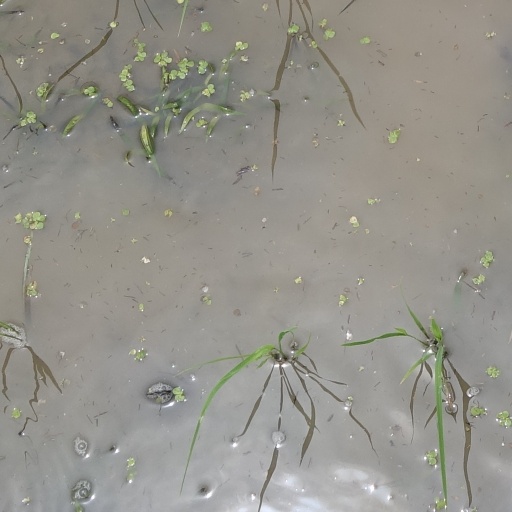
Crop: rice